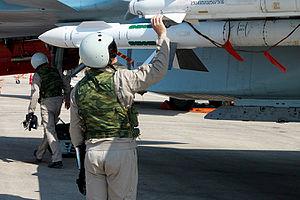
Le Vympel R-73, est le plus moderne des missiles air-air à courte portée conçus en Union soviétique. Il est considéré comme l'un des plus efficaces au monde pour le combat rapproché à portée visuelle.